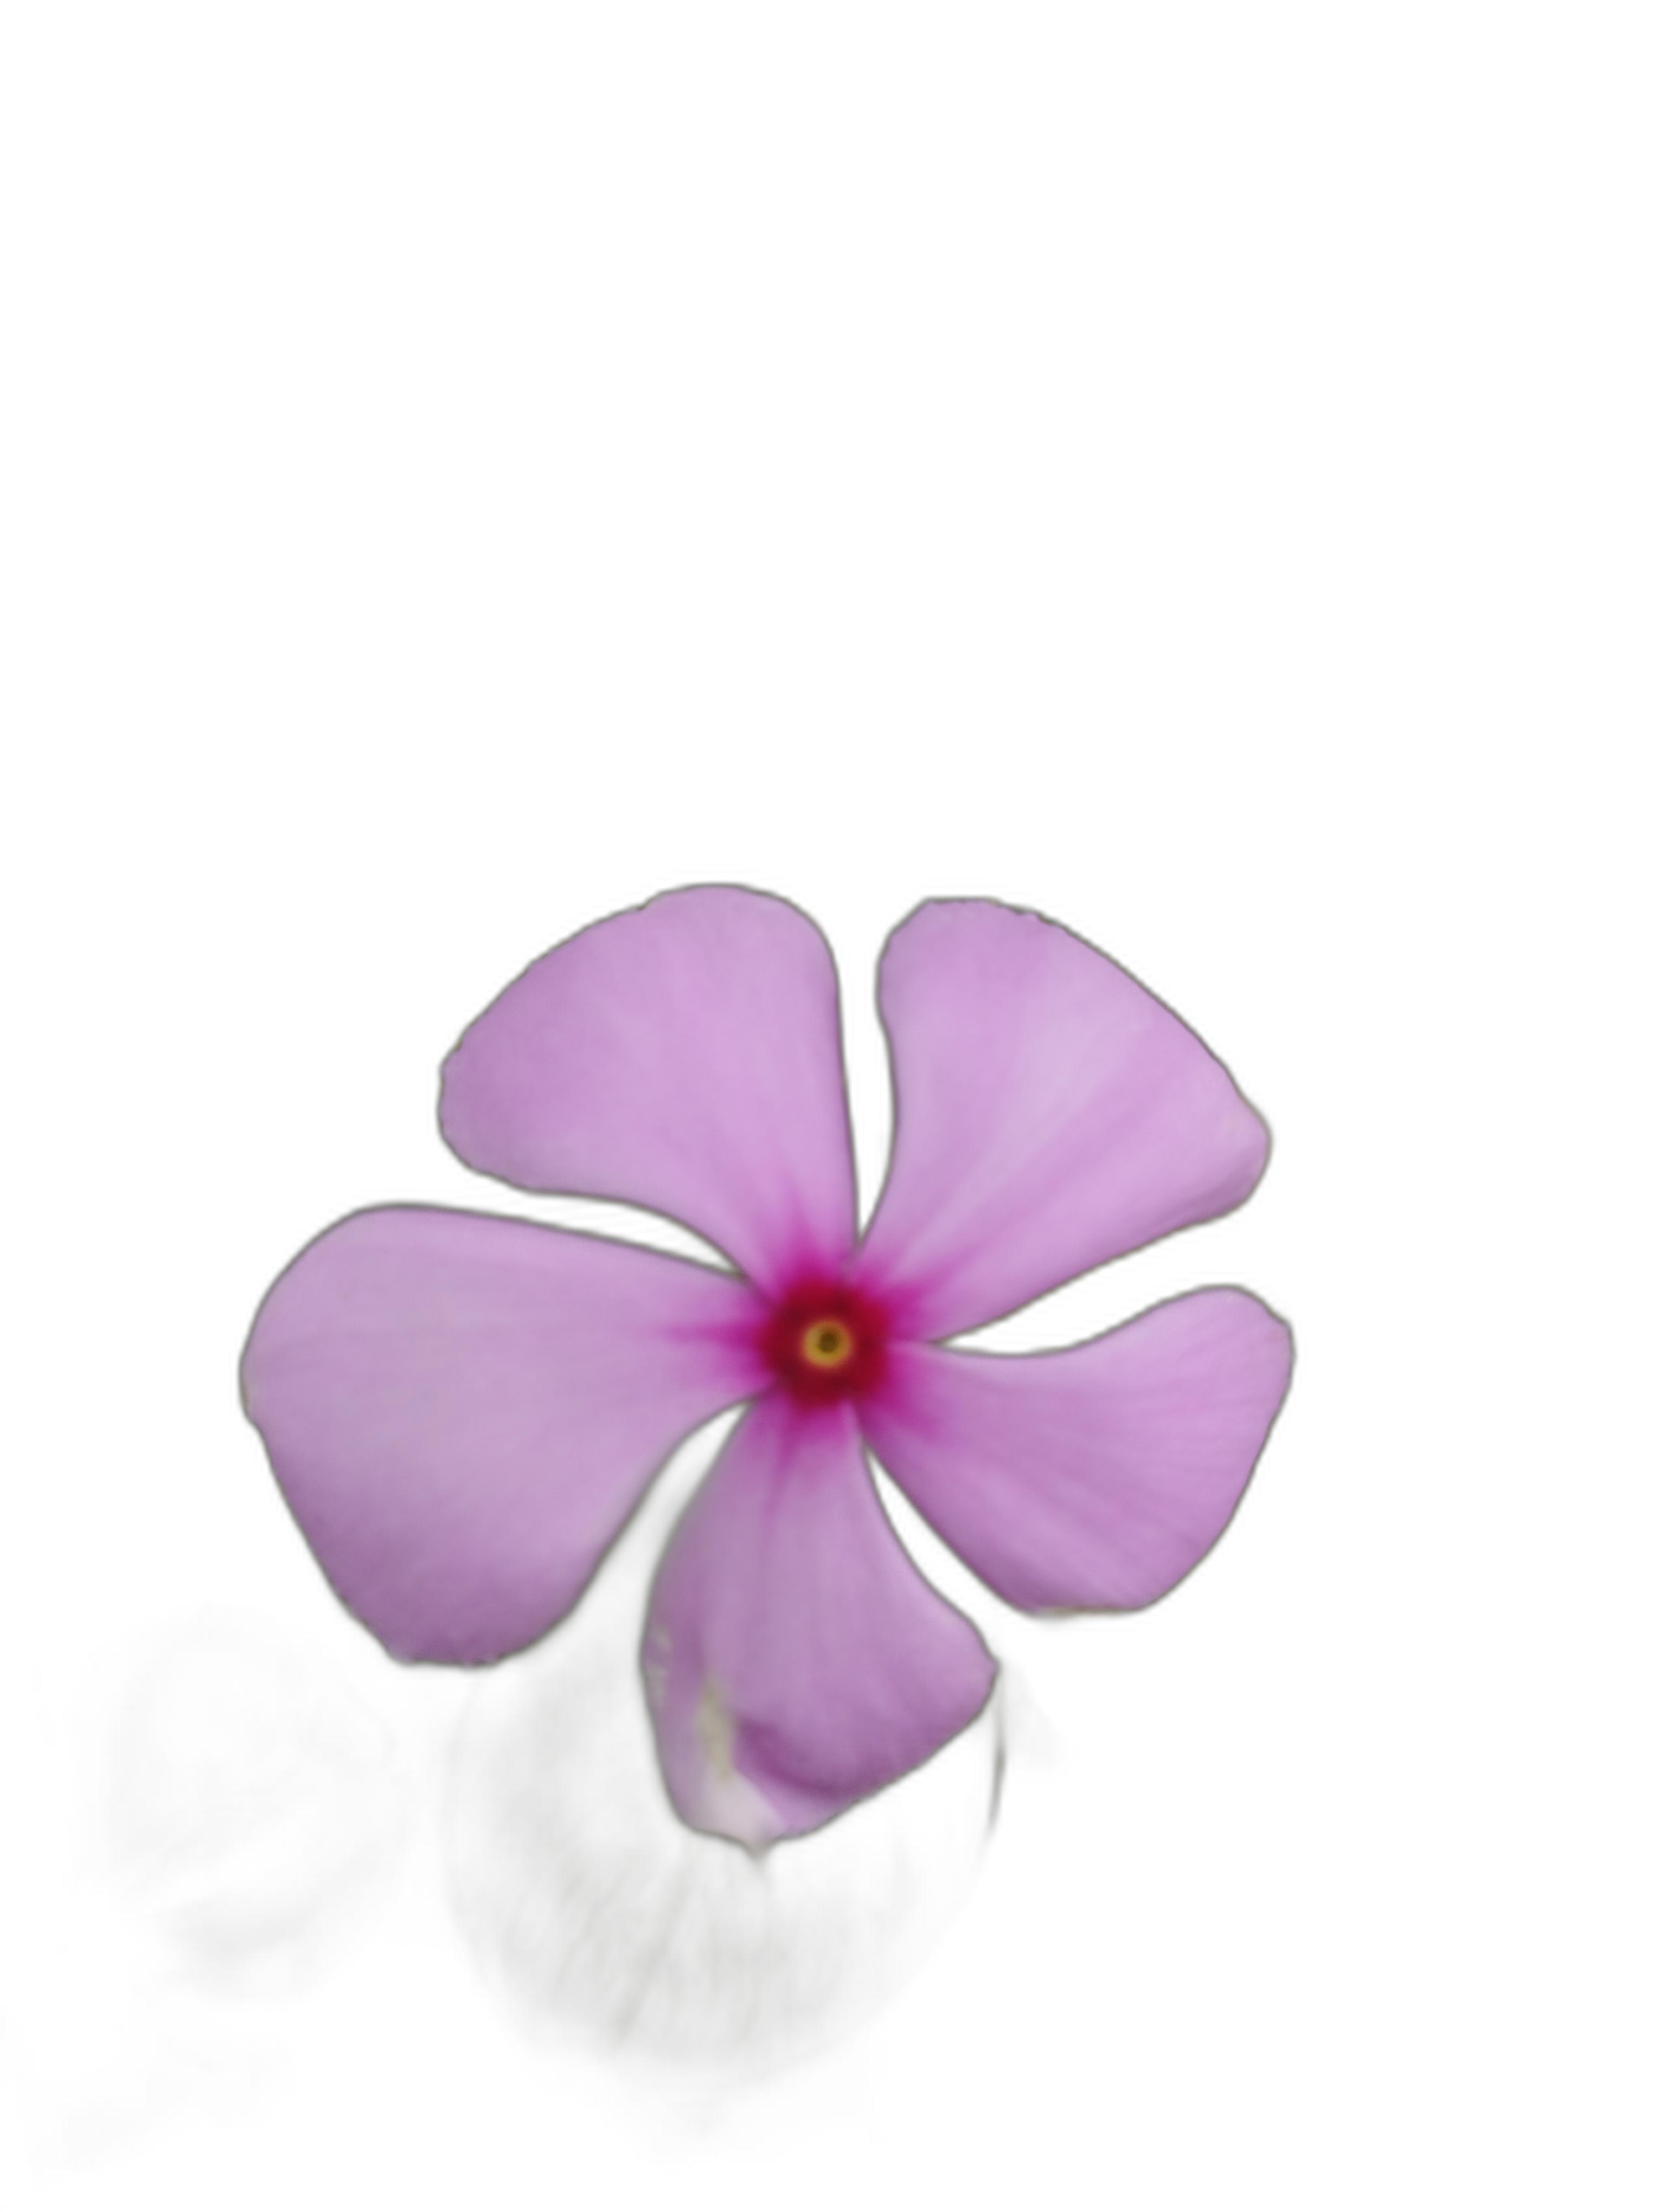
Label: Madagascar periwinkle